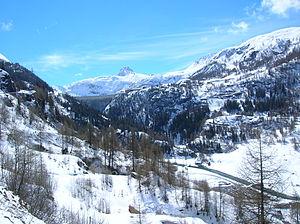
Barrage de Tignes en Savoie dans les Alpes françaisesDam of Tignes in Savoy, French Alps
La Tarentaise est une vallée intra-alpine, une région naturelle française et une province historique de la Savoie, située dans le département de la Savoie, où l'Isère prend sa source et qui s'étend jusqu'à Albertville au Carrefour des Quatre Vallées.